Canadian Patrol Frigate Project

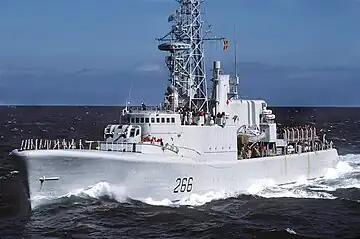
, an "Annapolis"-class destroyer escort that was replaced by the Canadian Patrol Frigate Project

After calls from both internal and external sources for Canada to replace its aging fleet and upgrade its naval capability, the Canadian government announced the Ship Replacement Program. A study written in 1973 called for a frigate design in the 2,500-ton range. In 1974, another study suggested a copy of the US . The project settled on a new general purpose design in 1975. In December 1977, the Canadian Patrol Frigate Project was authorized as part of the Ship Replacement Program. The Statement of Requirement was sent out in August 1978. The Statement required a ship with general purpose capability, with its primary function as an anti-submarine warfare platform with secondary capabilities in anti-air and anti-ship warfare. The design would also have to be able to operate a helicopter and have state-of-the-art command and communication equipment.